Oldřich Duras

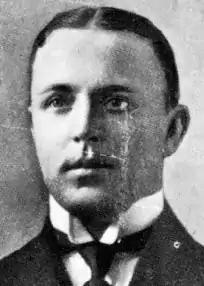
Young Oldřich Duras

Duras was born on 30 October 1882 in Pchery, Bohemia, Austria-Hungary. He came from a family where everyone played chess. In 1899, he entered the chess club "Český spolek šachovní v Praze" ("Czech Chess Association in Prague"). After World War I, he got married, which is considered a possible reason for the early end of his active career. He died on 5 January 1957 in Prague, Czechoslovakia.